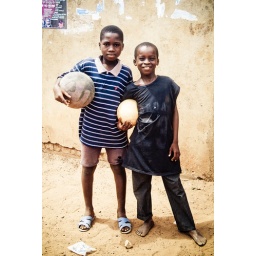
Young African boys pose with their soccer balls in Accra, Ghana